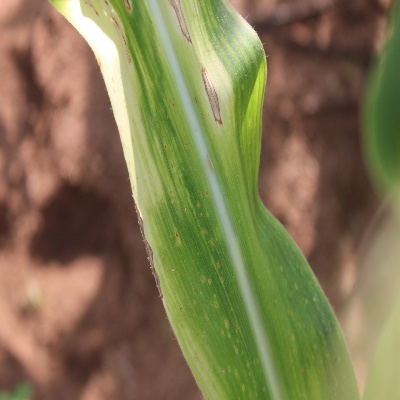
Crop: Maize
Condition: leaf spot